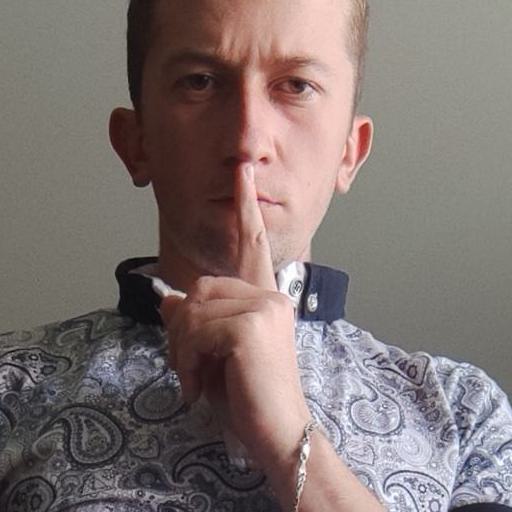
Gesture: mute